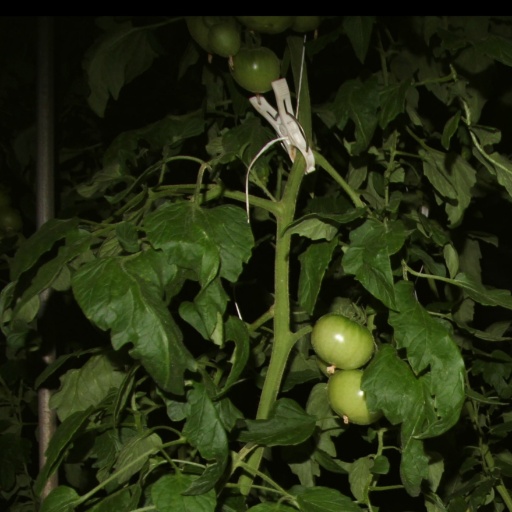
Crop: tomato